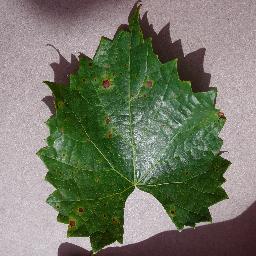
Label: Grape___Black_rot